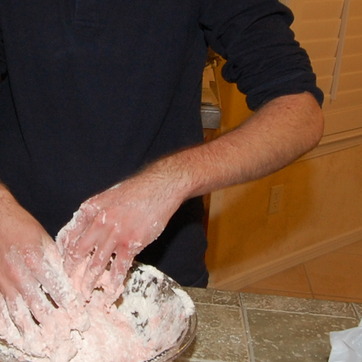
Material: skin